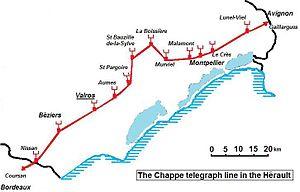
Carte montrant la chaîne des tours du télégraphe Chappe dans le département de l'Hérault (France).